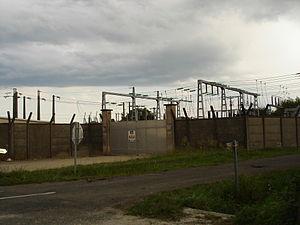
Le Blanc (36)
Le Blanc est une commune française située dans le département de l'Indre, en région Centre-Val de Loire.
Le poste source est un poste électrique du réseau de distribution d'électricité.